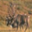
Label: deer